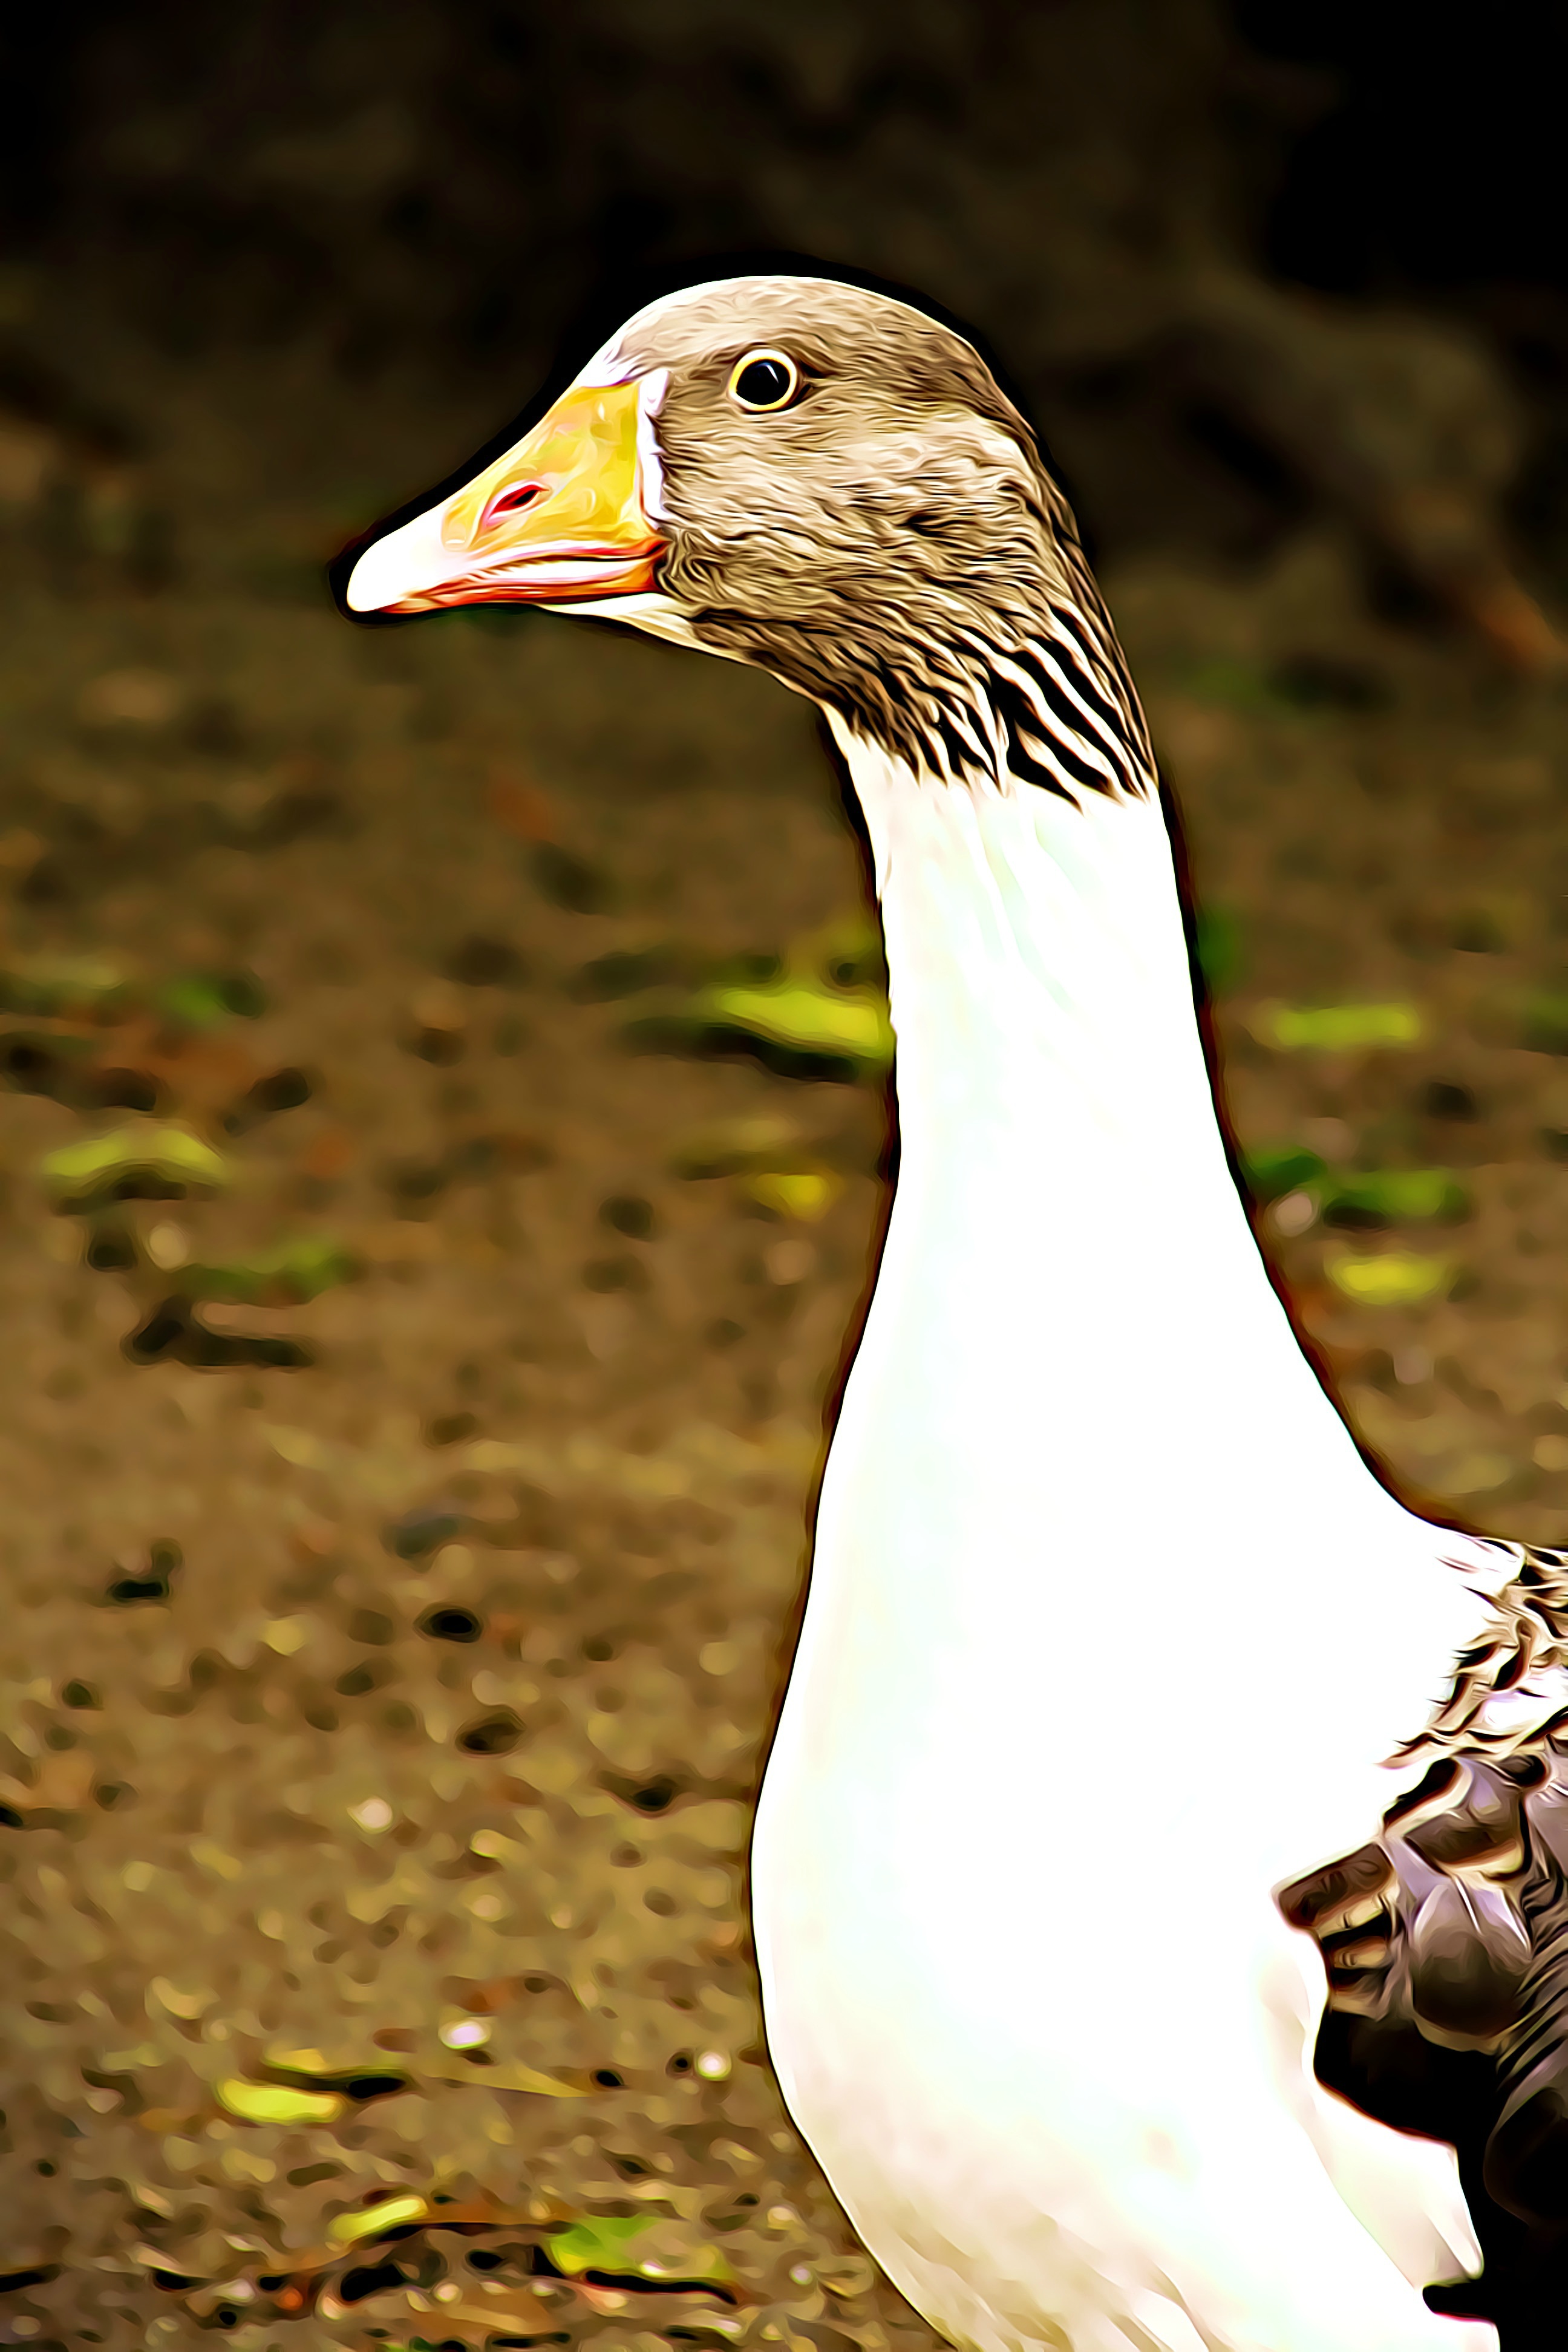
nature, bird, wing, animal, wildlife, beak, backyard, winged, fauna, close up, pets, duck, goose, digital, vertebrate, feathered, waterfowl, yard, water bird, graphics, ducks geese and swans, barton